Tesla Supercharger

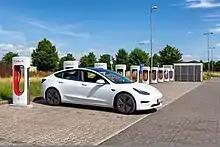
Tesla Supercharger station in Wittenburg, Germany

The Tesla Supercharger network is an electric vehicle fast charging network built and operated by American vehicle manufacturer Tesla, Inc.